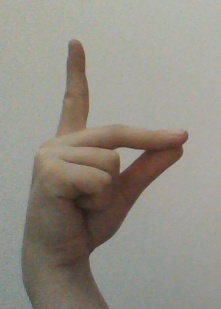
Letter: ta